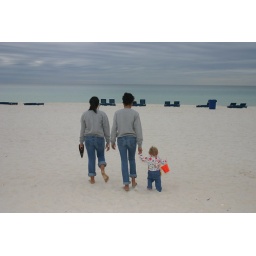
My girls walking on the beach in the cool morning air...